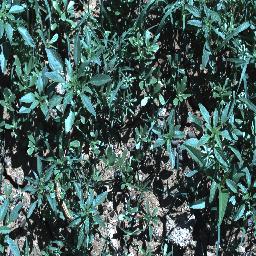
Label: negative